Sweet Dreams (2016 film)

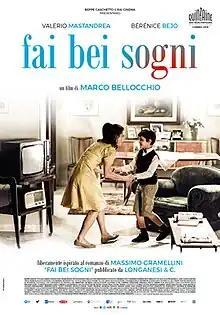
Theatrical release poster

Sweet Dreams is a 2016 Italian-language biographical drama film directed and co-written by Marco Bellocchio. It is based on the novel "Sweet Dreams, Little One" by Massimo Gramellini. It was screened in the Directors' Fortnight section at the 2016 Cannes Film Festival. It was theatrically released in Italy by 01 Distribution on 10 November 2016.